Chime (novel)

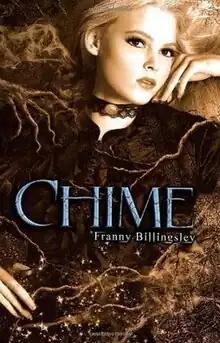
Cover for the first edition hardcover

Chime is a 2011 young adult fantasy novel by Franny Billingsley. The book was published by Dial on March 17, 2011. "Chime" was selected as a finalist in the 2011 National Book Award for Young People's Literature. The book was also selected as one of Publisher Weekly's Best Books of 2011 and was one of the American Library Association's 2012 Best Fiction picks for both the audiobook and hardback.